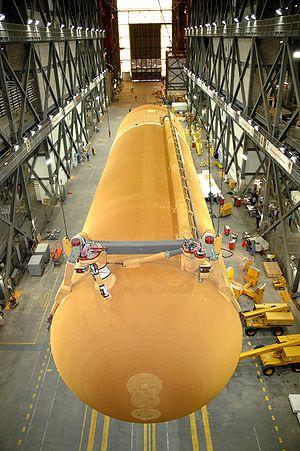
Le réservoir externe était un des trois composants de la navette spatiale américaine. Attaché à l'orbiteur, il alimentait les trois moteurs principaux SSME de celui-ci en hydrogène liquide et oxygène liquide au cours de l'ascension du vaisseau. Ce réservoir comprenait trois parties, le réservoir d'oxygène liquide à l'avant, le réservoir d'hydrogène liquide à l'arrière, et la section inter-réservoirs entre les deux. C'est le seul élément de la navette qui n'était pas réutilisé, puisqu'il était détruit au cours de sa chute dans l'atmosphère. C'est également le seul élément à n'avoir connu aucune défaillance pendant toute la durée du programme.